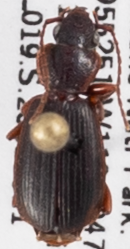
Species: Cymindis cribricollis
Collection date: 2021-08-11
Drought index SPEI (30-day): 0.24
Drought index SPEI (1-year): -1.45
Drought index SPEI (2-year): -0.588